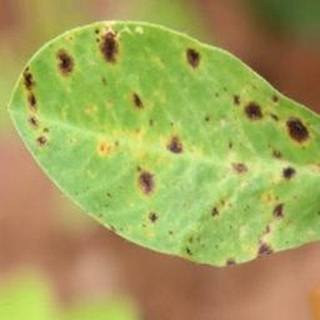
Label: groundnut_late_leaf_spot